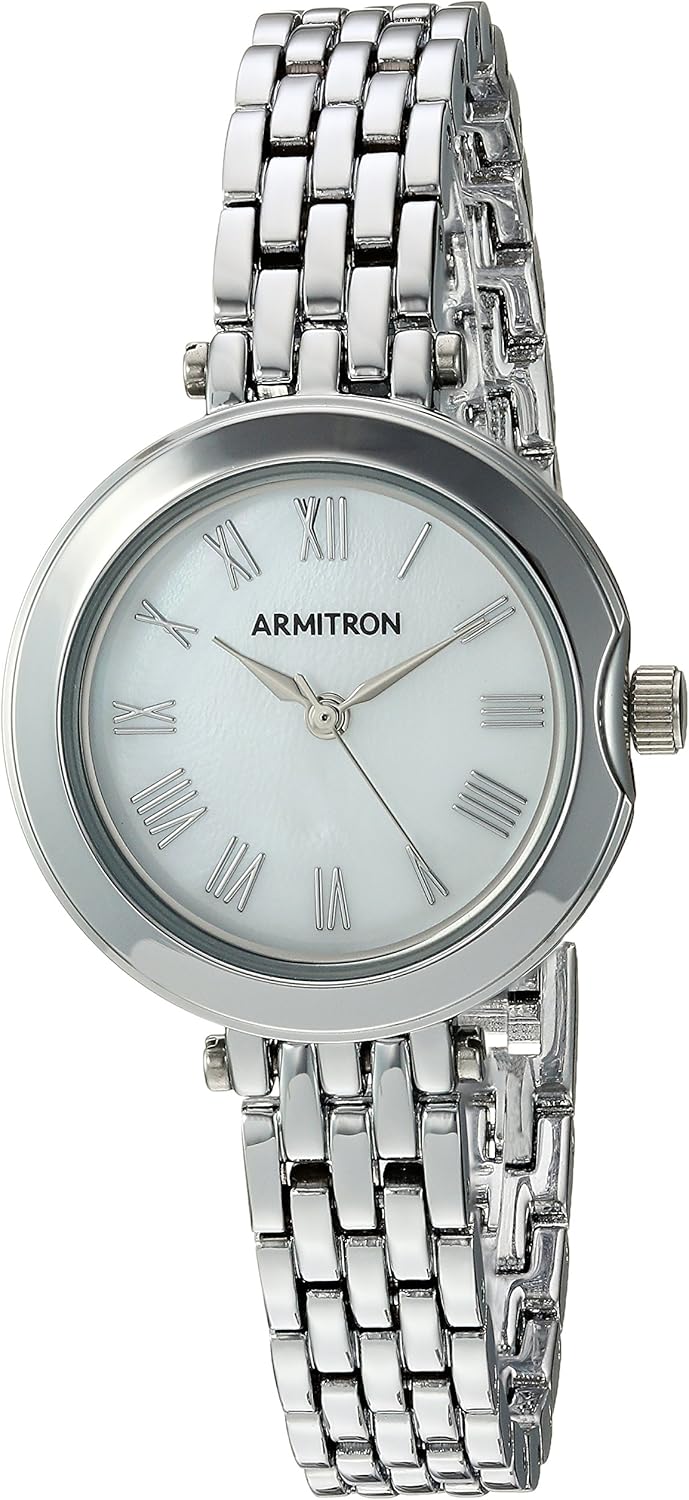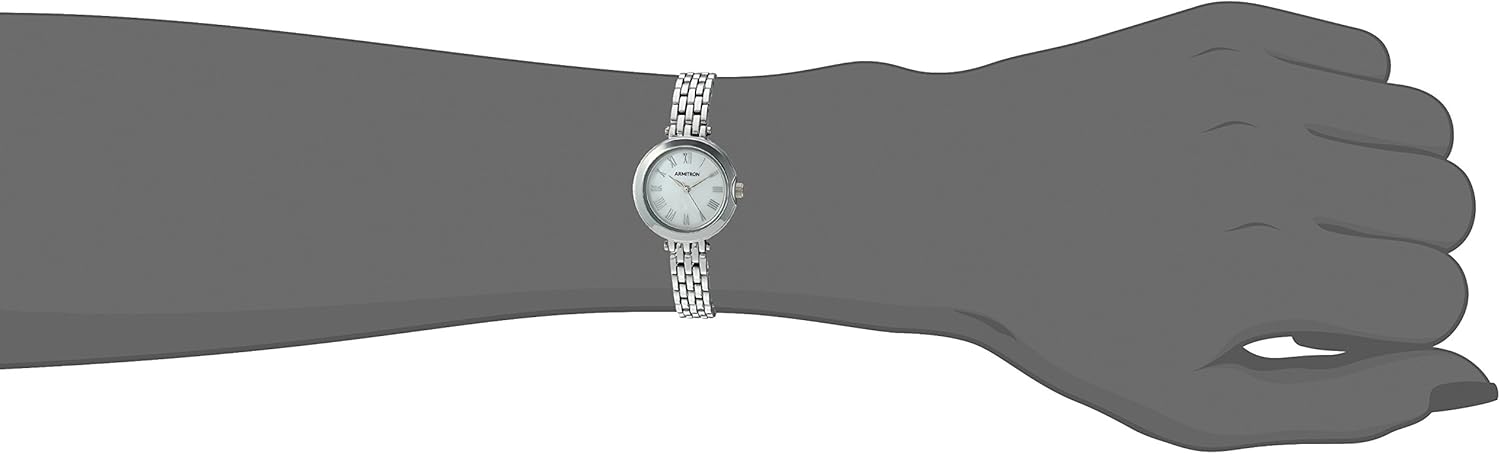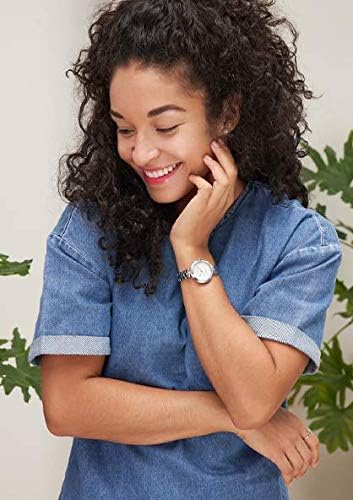
Armitron Women's 75/5462MPSV Silver-Tone Bracelet Watch
Category: AMAZON FASHION
Scratch resistant mineral crystal and Japanese quartz movement
Features: Mineral crystal lens; mother-of-pearl dial with silver-tone hands and Roman numerals | Silver-tone adjustable link bracelet; jewelry clasp and extender | Japanese-quartz Movement | Case Diameter: 28mm | Water resistant to 50m (165ft: in general, suitable for short periods of recreational swimming, but not diving or snorkeling